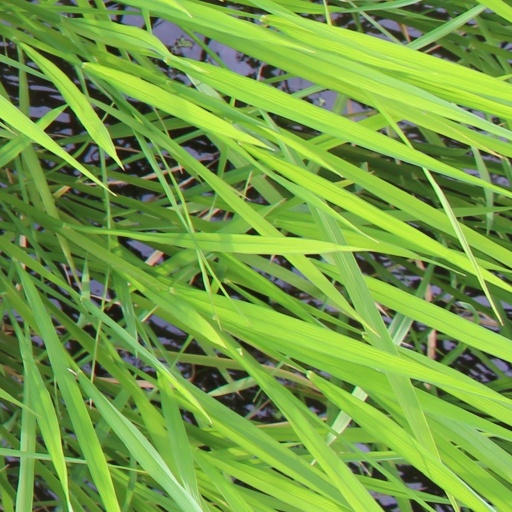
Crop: rice